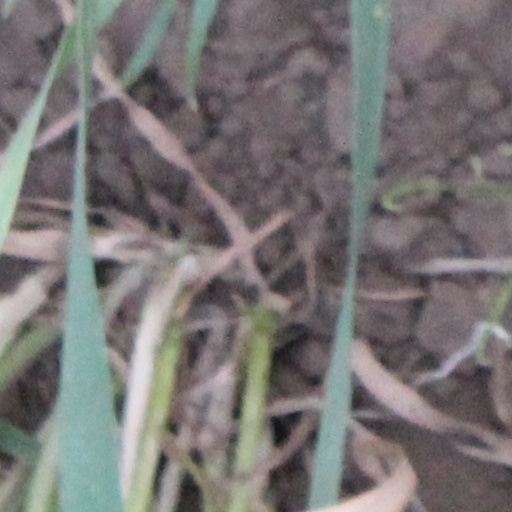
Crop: wheat